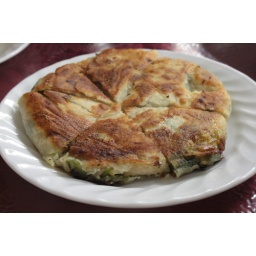
green onion cakes ARE available in TO